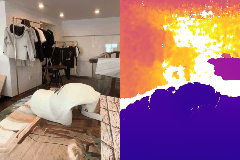
Label: hat